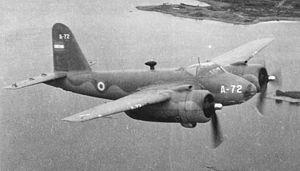
Le coup d’État de septembre 1955 en Argentine est un soulèvement militaire qui débuta le 16 septembre 1955 et aboutit, au terme de cinq jours de combats, au renversement du gouvernement constitutionnel du président Juan Perón.